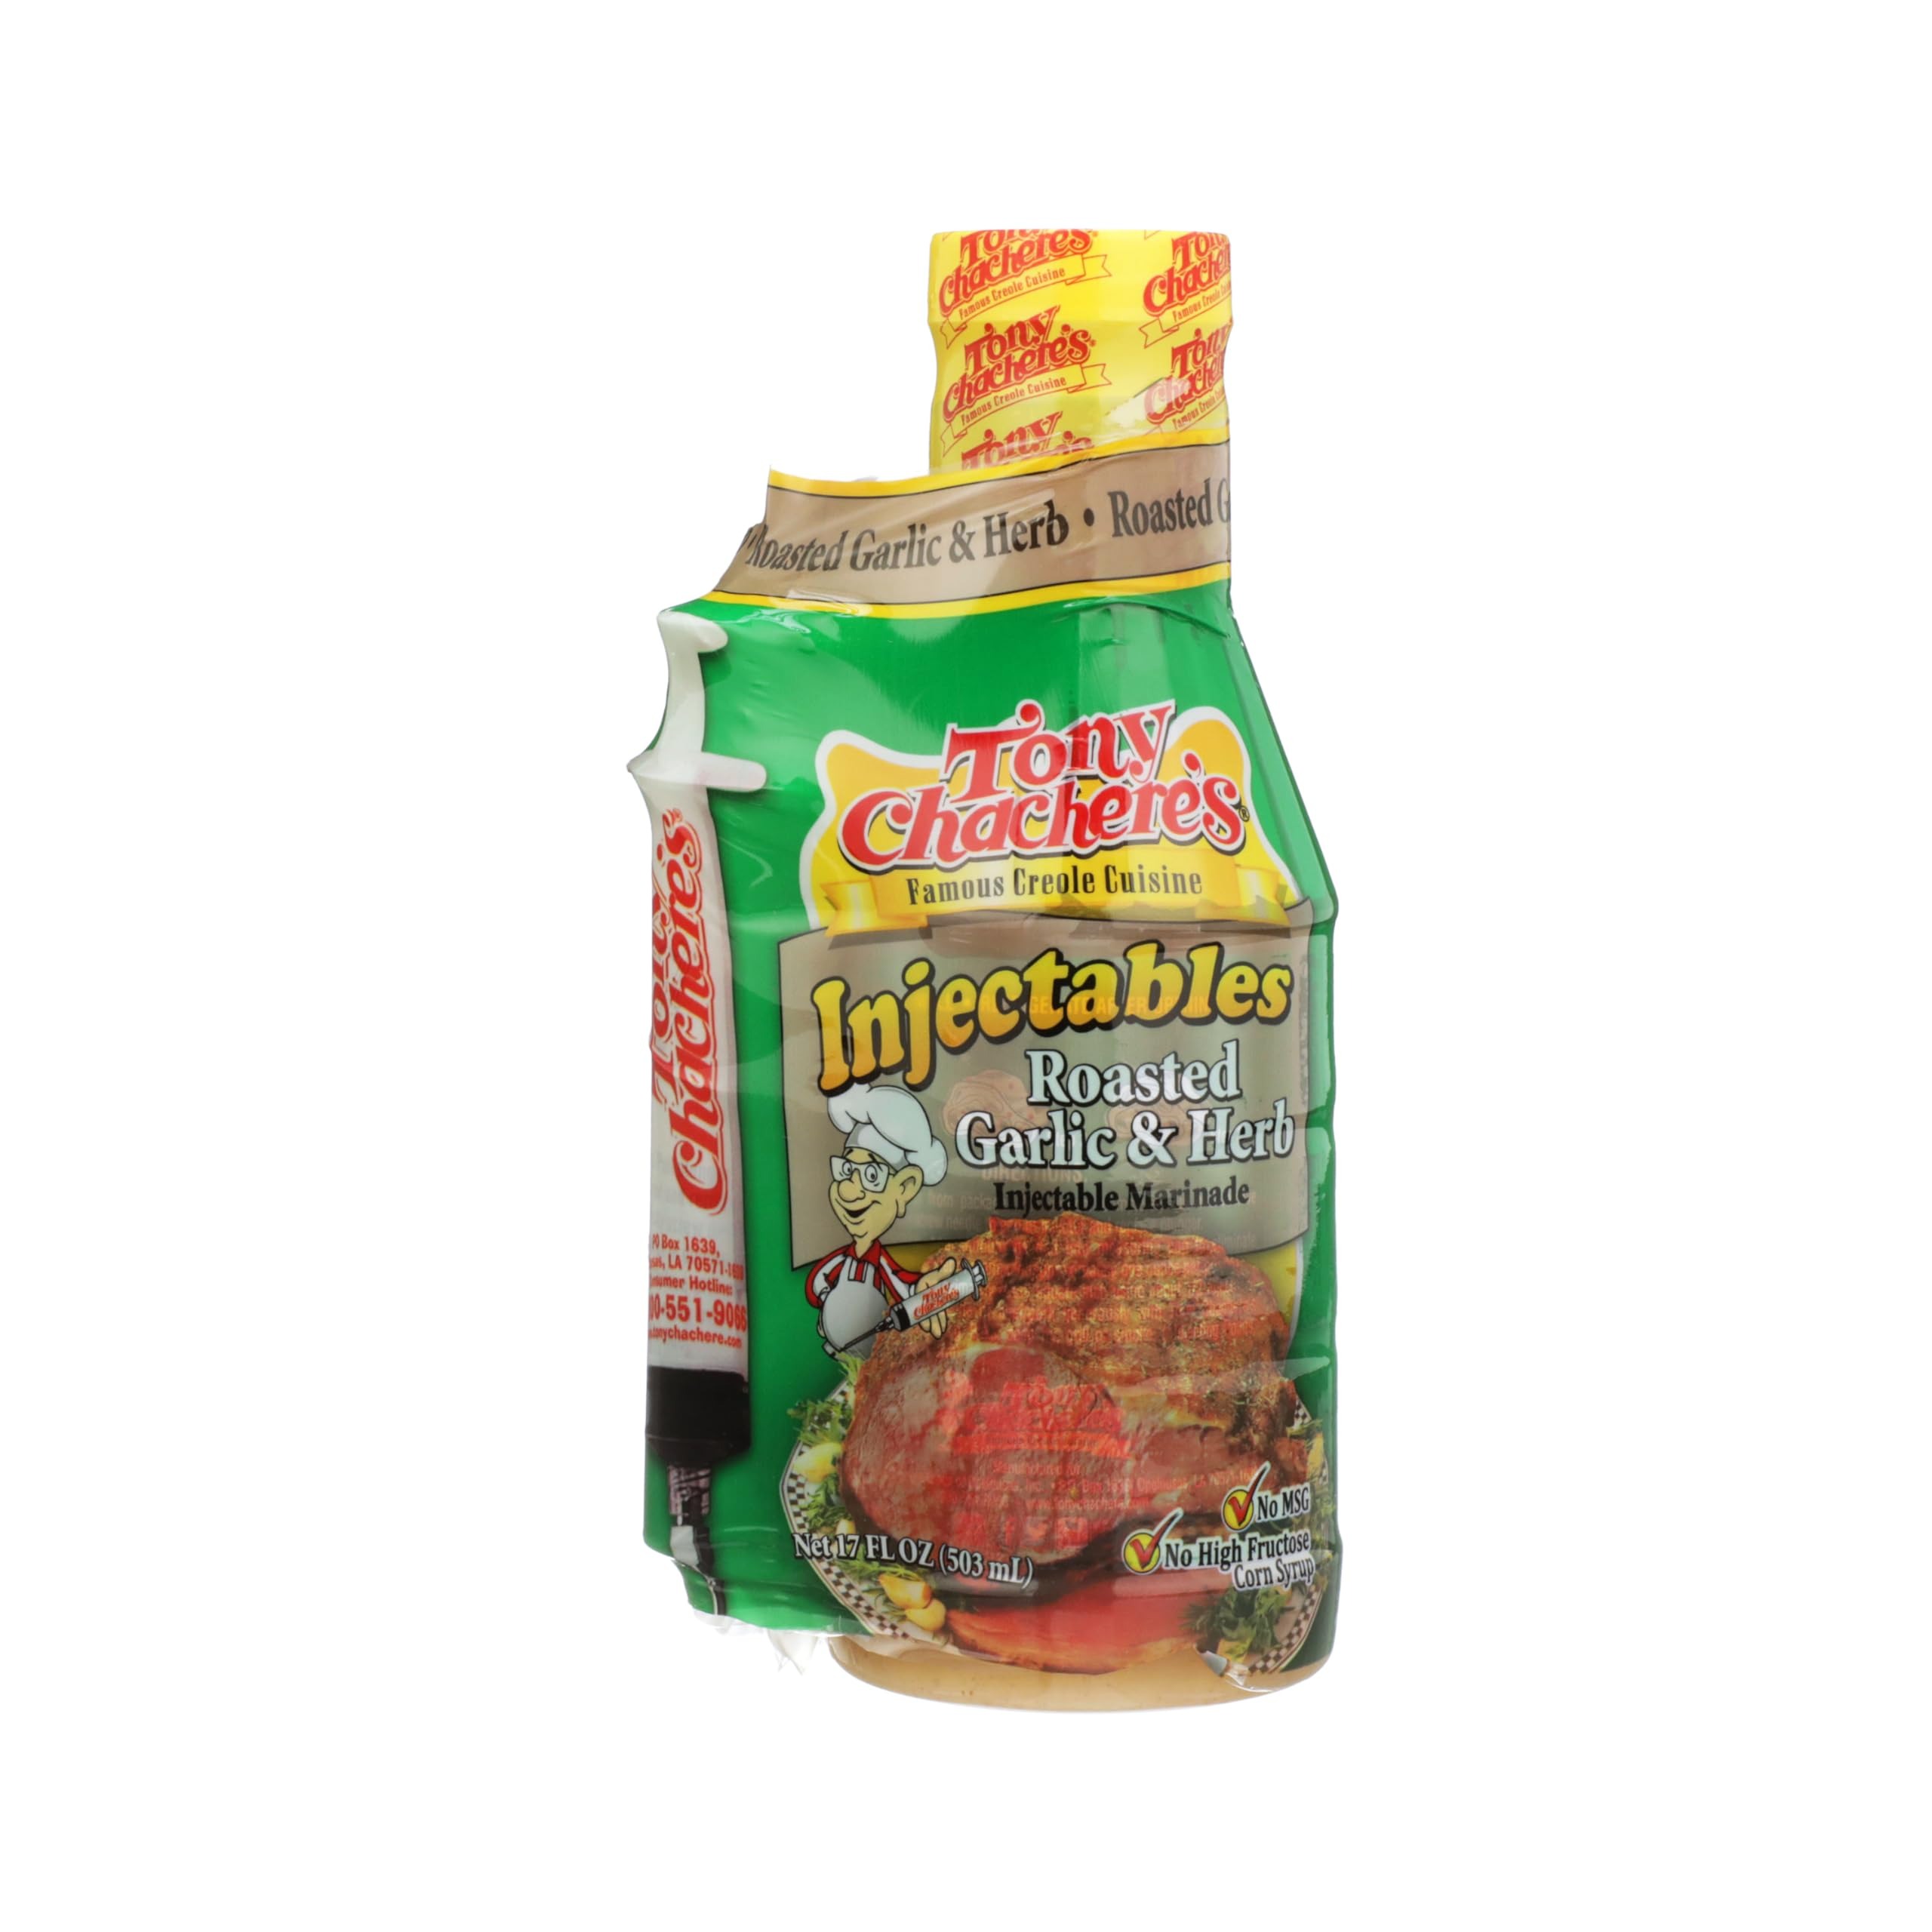
Item Name: Tony Chachere's Marinade Roasted Garlic & Herb W/ Injector - 17 oz
Bullet Point: Try cooking your next roast a different way...inject our Roasted Garlic and Herb marinade into your lean roast and see how tender and tasty it will be
Value: 17.0
Unit: Fl Oz

Price: 15.47